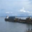
Label: ship